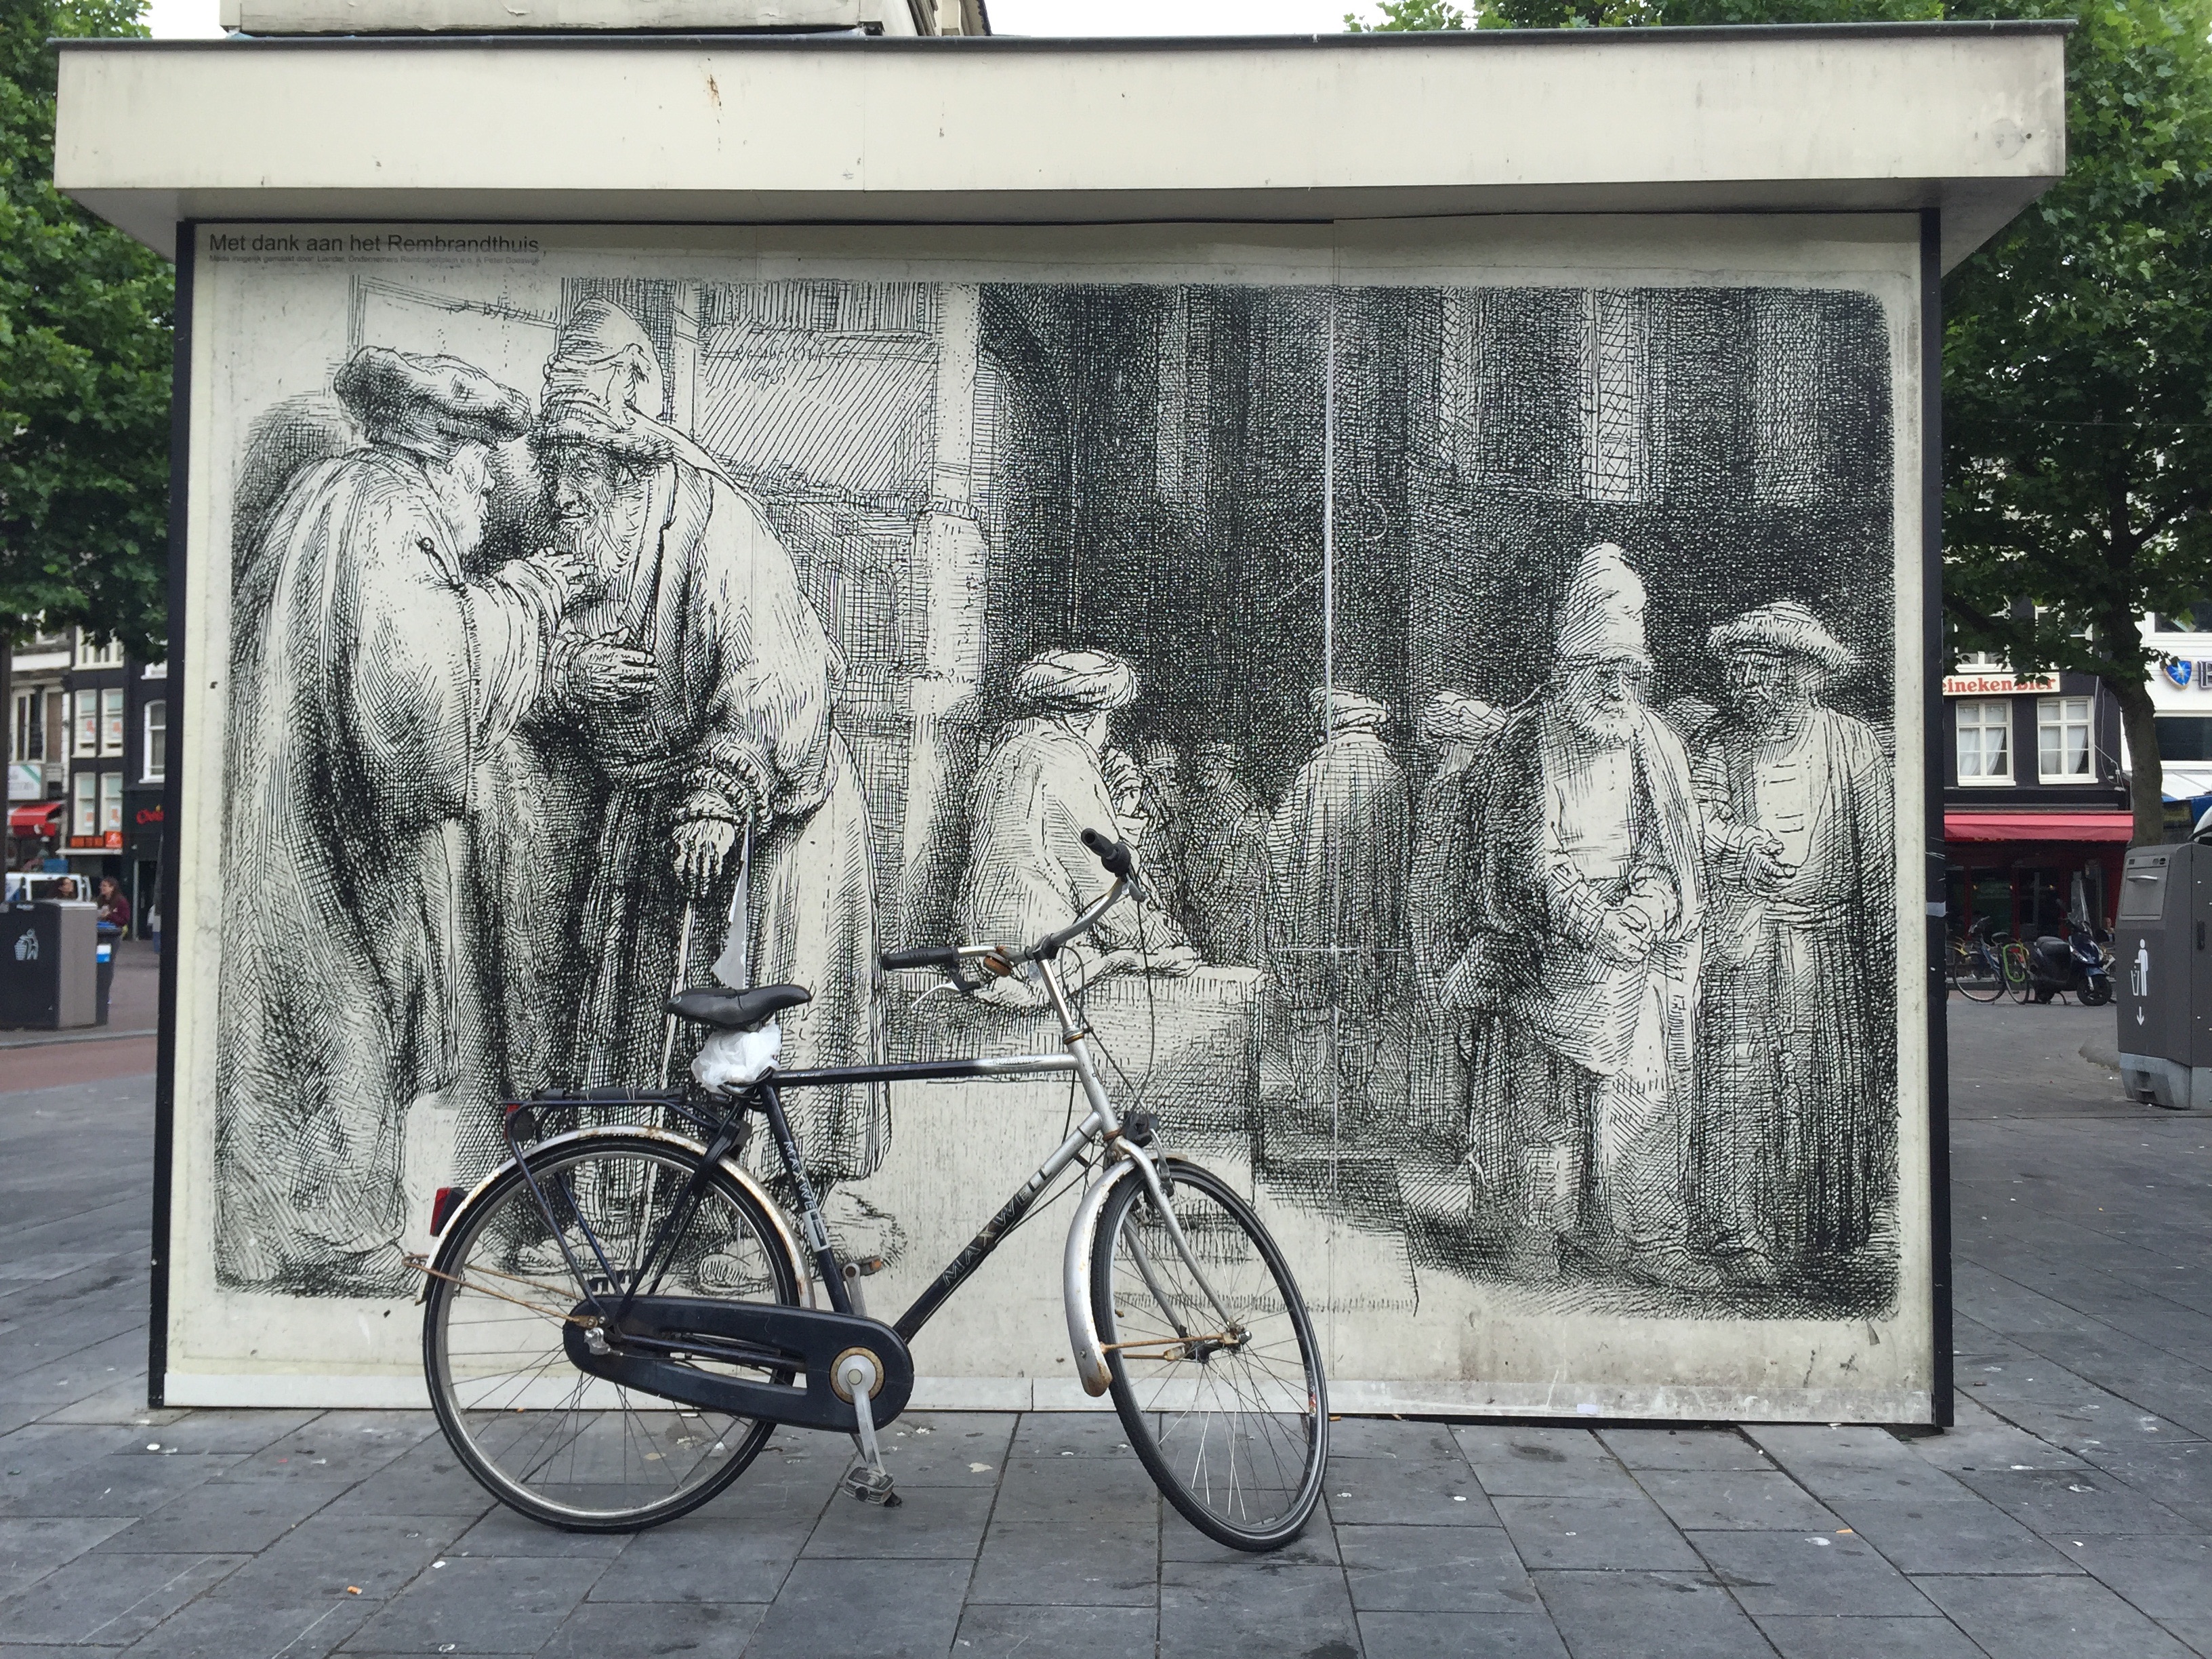
road, street, bicycle, transport, vehicle, art, infrastructure, urban area